San Donà di Piave–Jesolo railway station

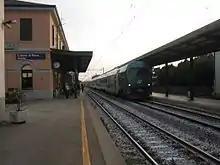
A view of the old platforms.

San Donà di Piave–Jesolo is a railway station serving the town of San Donà di Piave and the seaside resort of Jesolo, in the region of Veneto, northern Italy. The station is located on the Venice–Trieste railway. The train services are operated by Trenitalia.